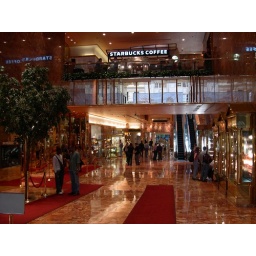
The tower is a flamboyant monument to the affluence by the developer Donald Trump, a symbol of the excess of the 1980's